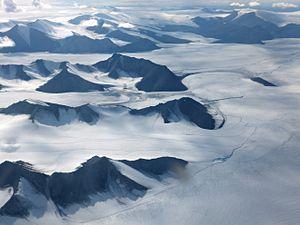
La calotte glaciaire Agassiz, en anglais Agassiz Ice Cap, est une calotte glaciaire située à l'est de l’île d'Ellesmere, dans la région du Nunavut au Canada. Cette calotte est d'une superficie de 21 000 km². Elle est entourée au nord par le champ de glace du Nord d'Ellesmere, et au sud par le champ de glace du Prince de Galles.